Christian martyr

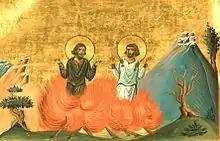
The martyrs Maximus and Theodotus of Adrianopolis, c. 985

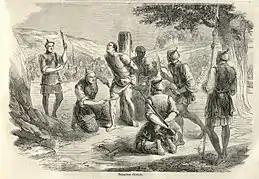
An 1858 illustration from the French newspaper, "Le Monde Illustré", of the torture and execution of a French missionary in China by slow slicing

In its first three centuries, the Christian church endured periods of persecution at the hands of Roman authorities. Christians were persecuted by local authorities on an intermittent and ad hoc basis. In addition, there were several periods of empire-wide persecution which were directed from the seat of government in Rome.